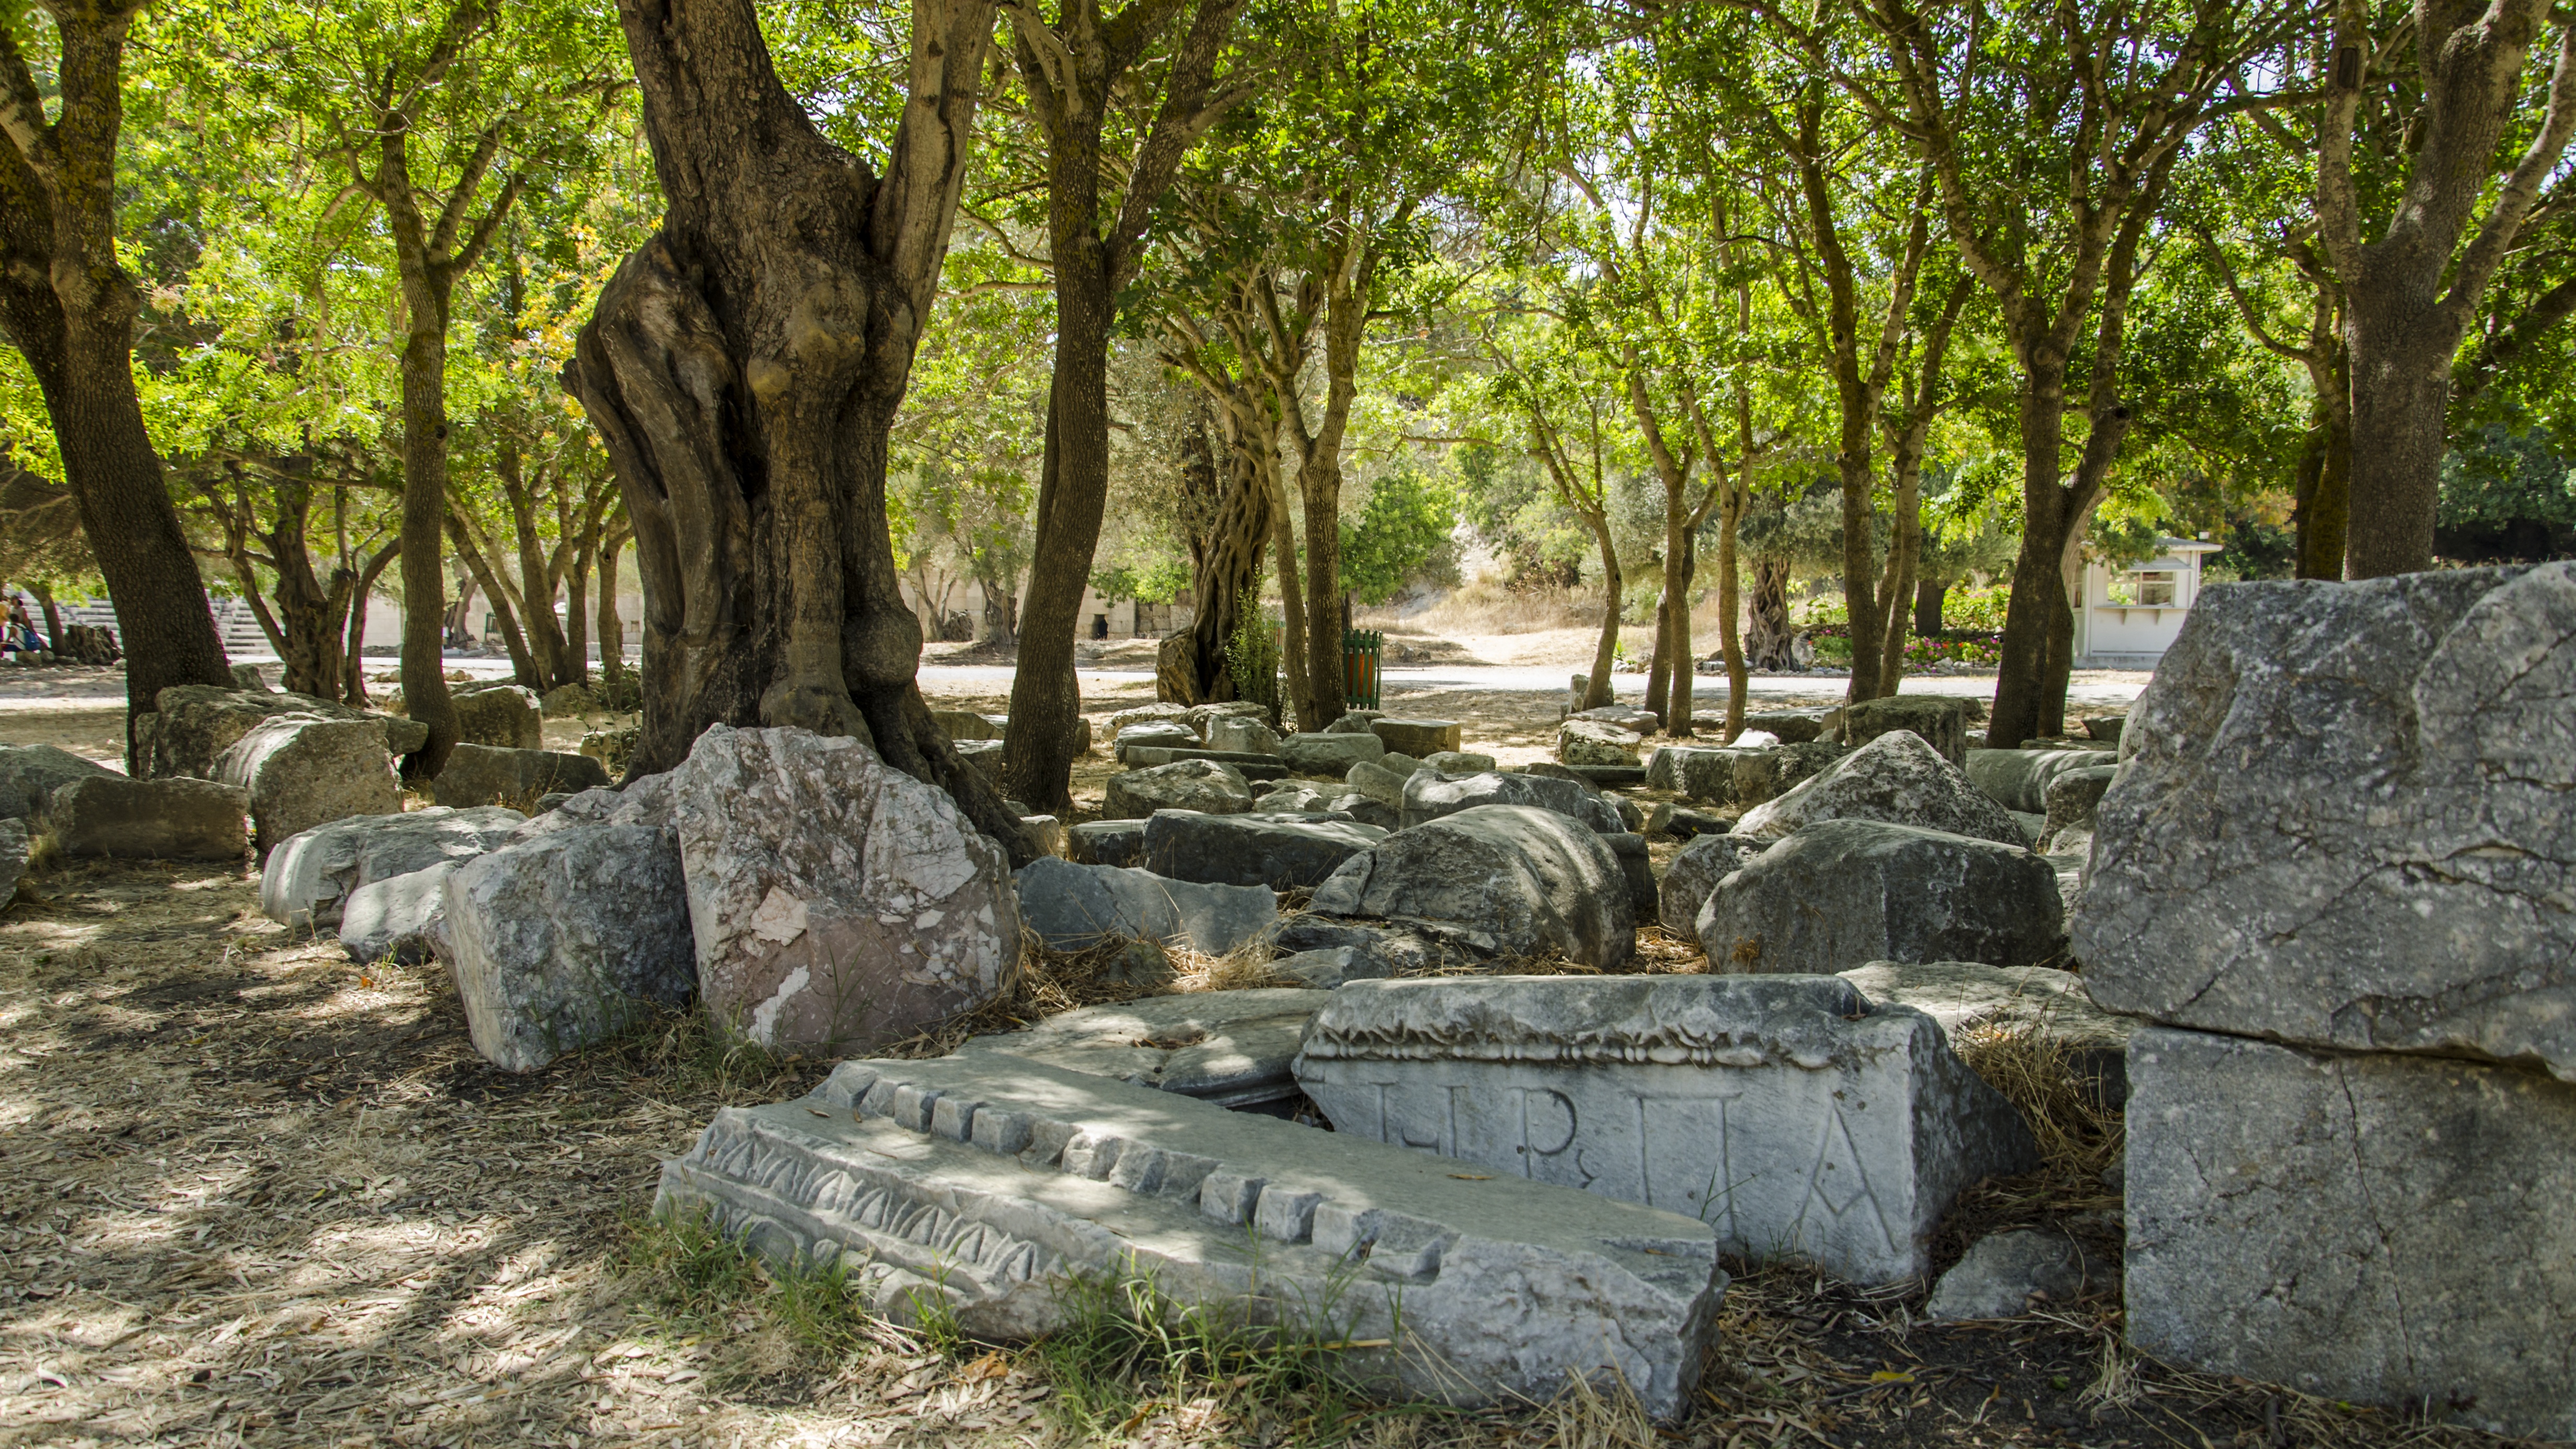
rock, ancient, cemetery, stones, ruins, greece, ancient history